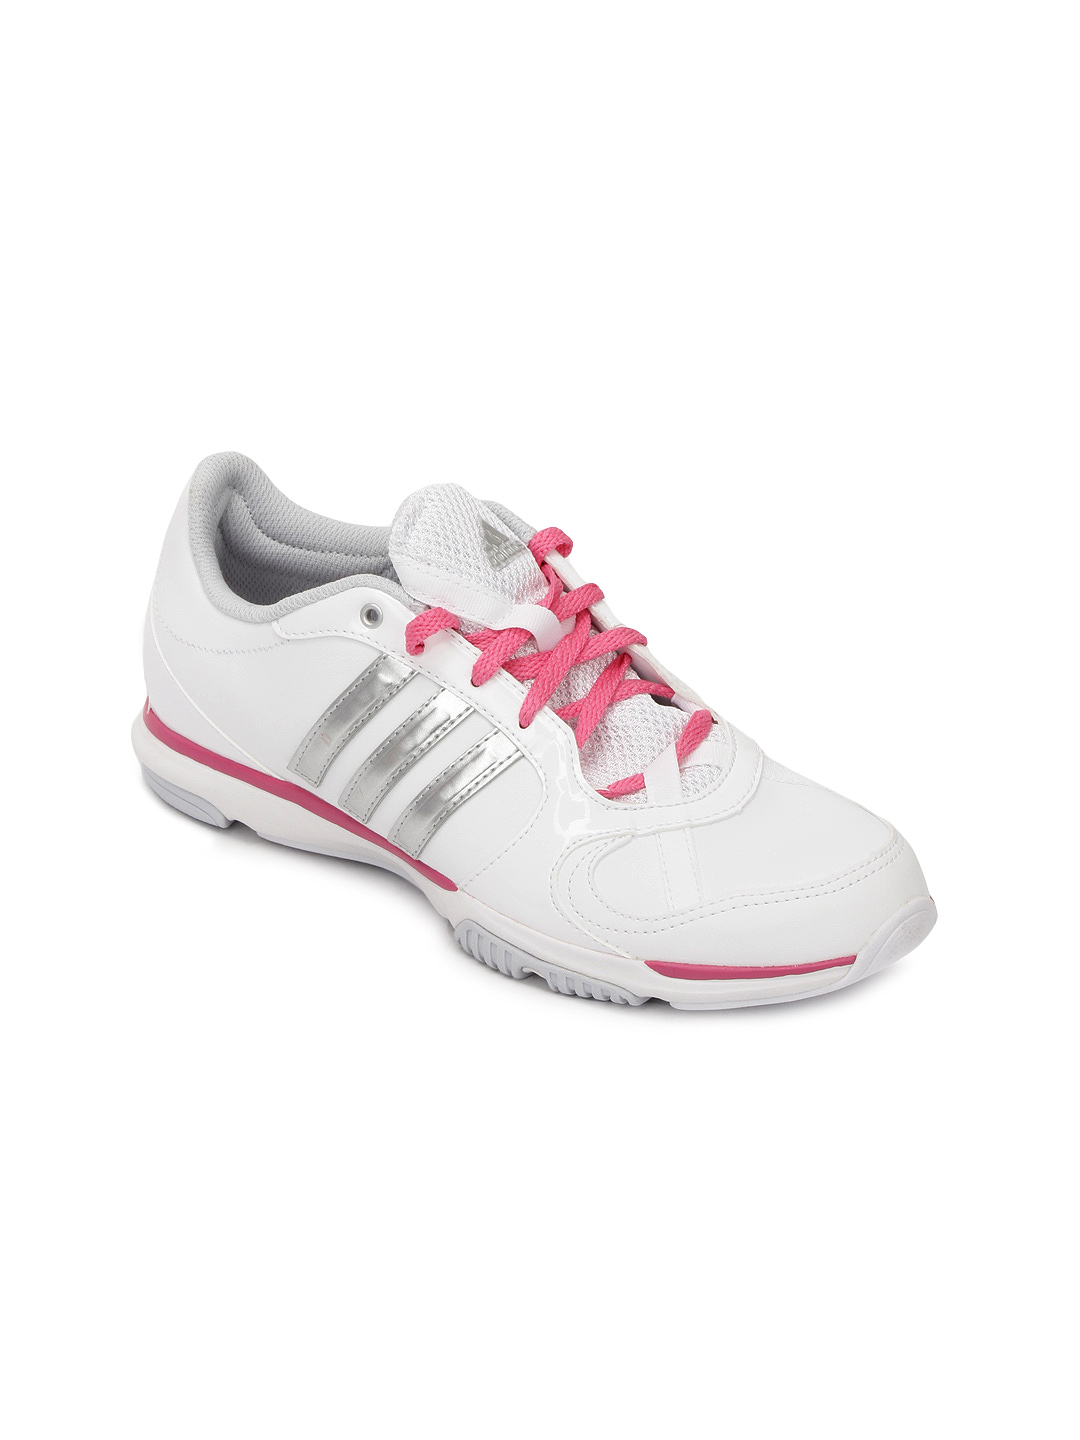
ADIDAS Women White Core 50 Sports Shoes
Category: Footwear / Shoes / Sports Shoes
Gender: Women
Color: White
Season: Summer 2012
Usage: Sports